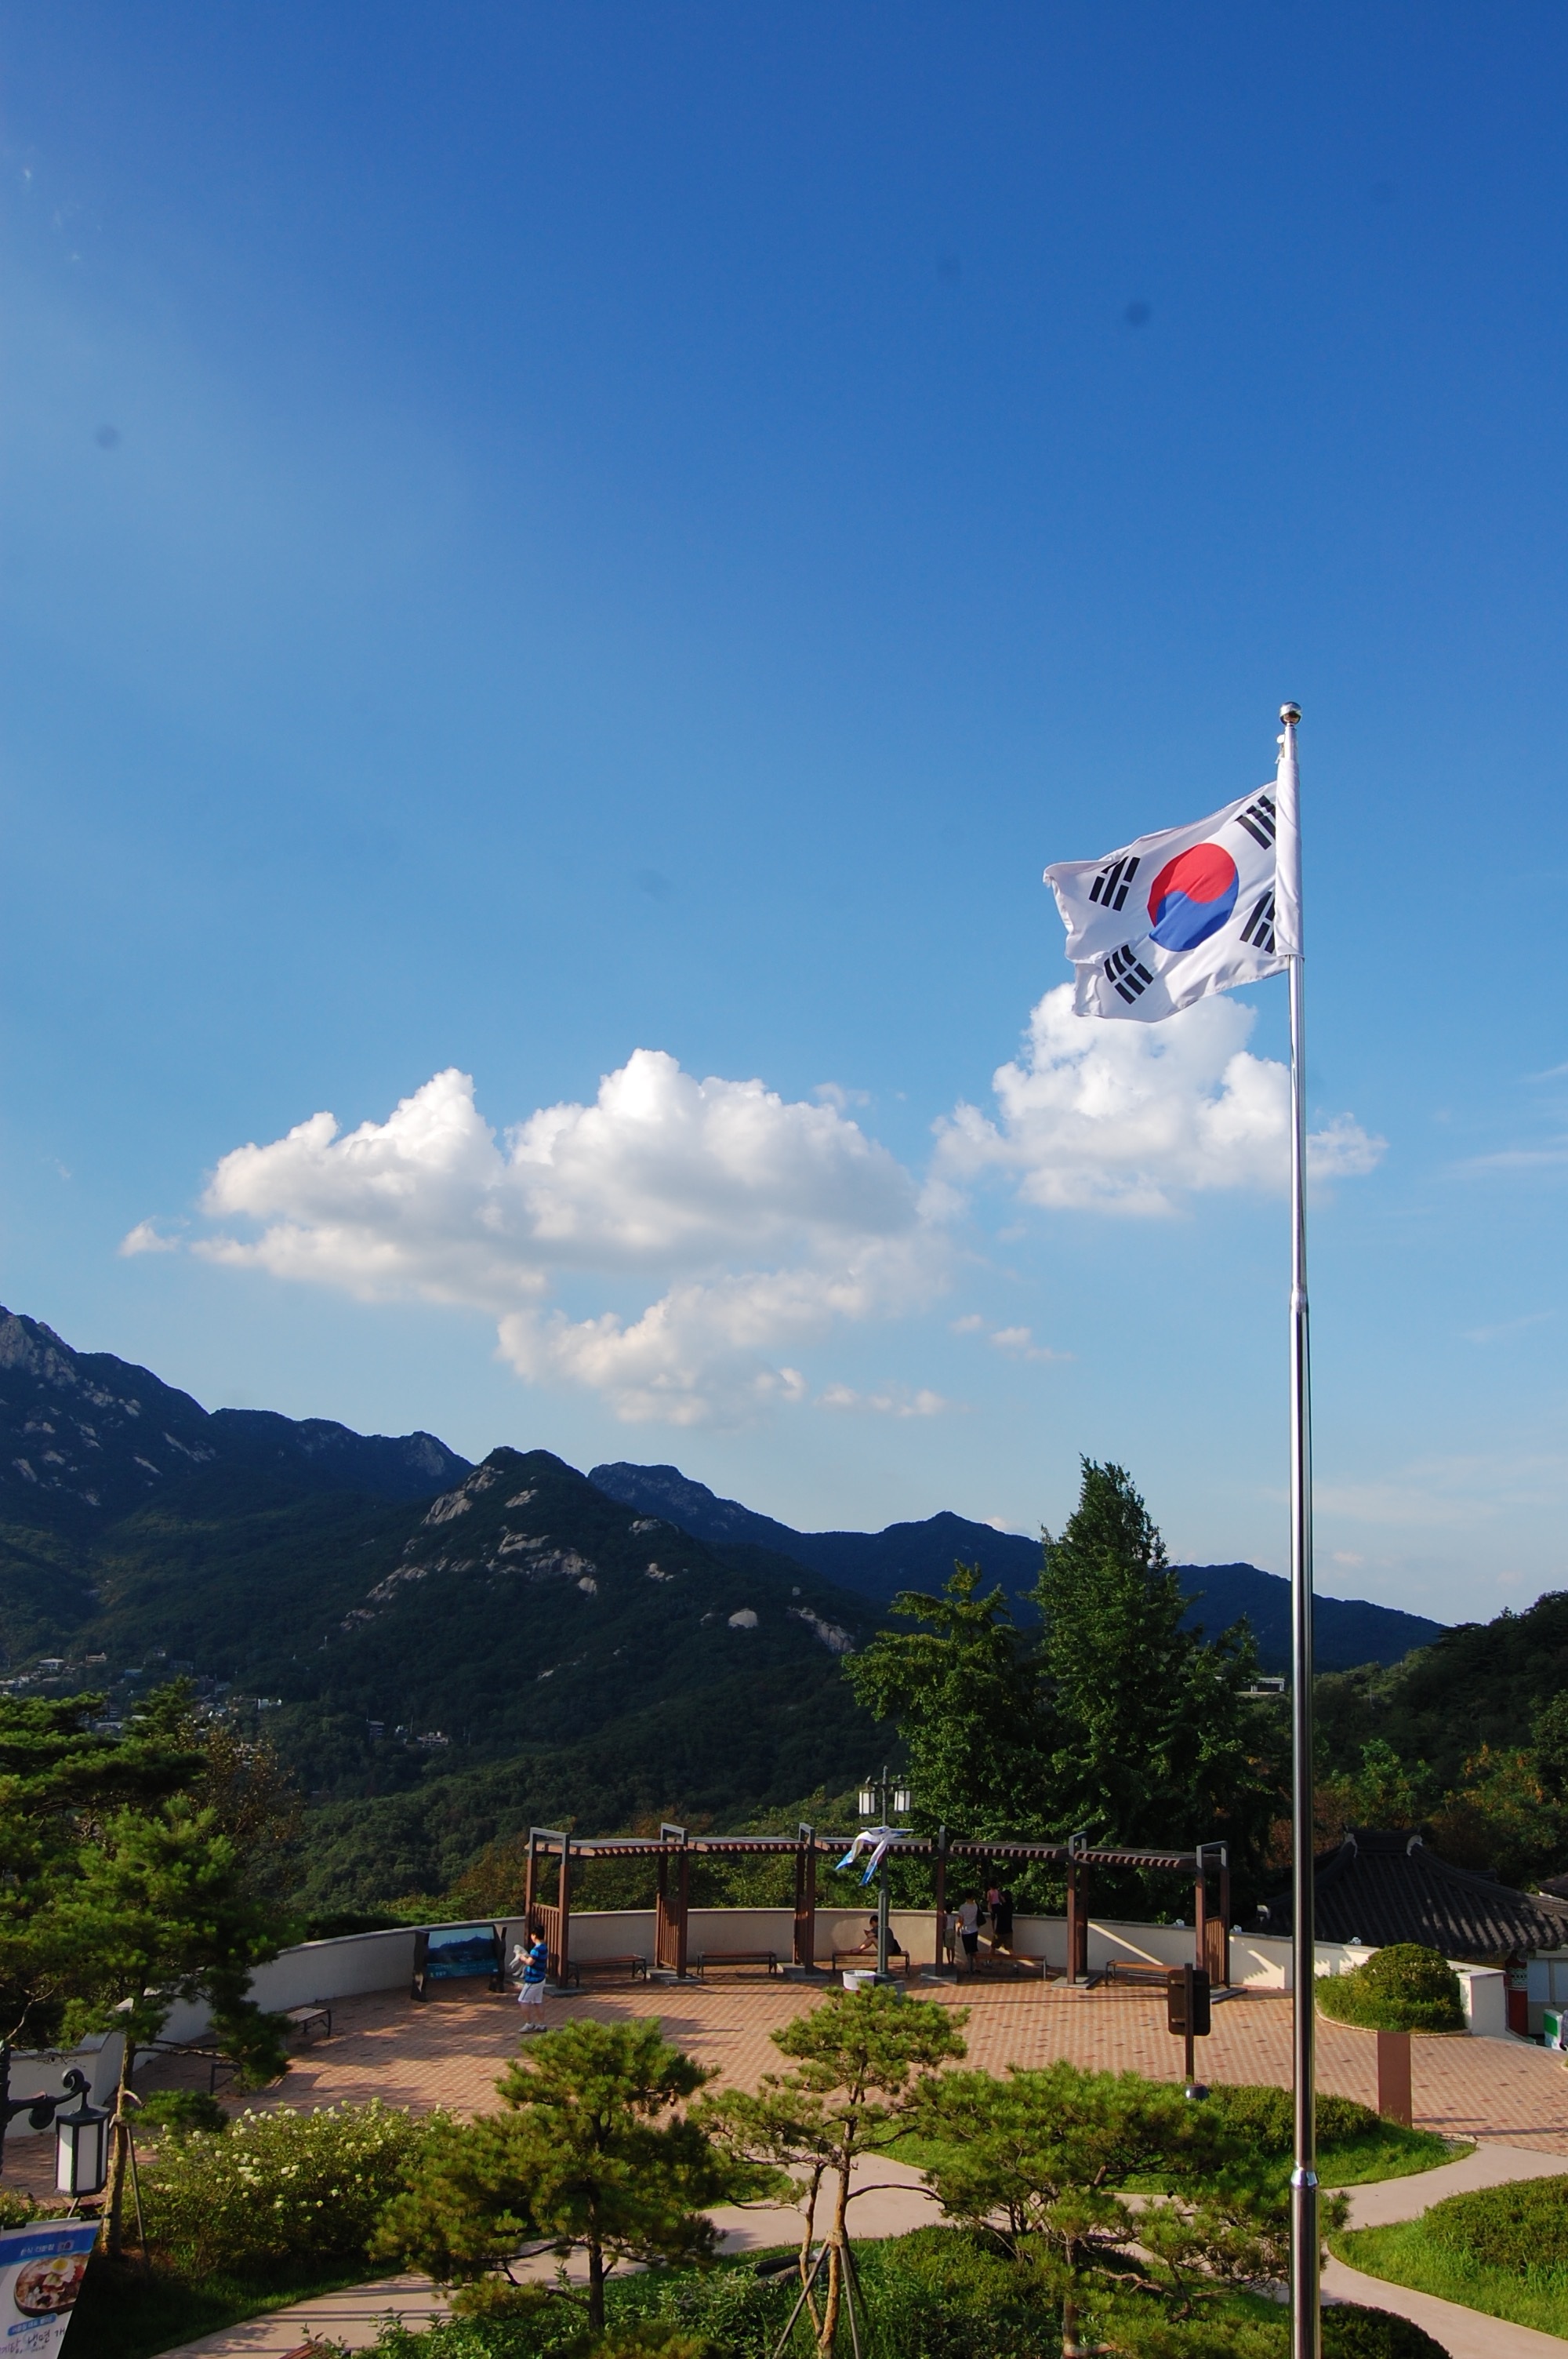
mountain, sky, mountain range, seoul, bukhansan mountain, julia roberts, atmosphere of earth, palgakjeong